Matrix (printing)

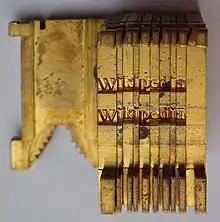
Duplexed Linotype matrices for regular and bold styles.

A duplexed matrix with two sites for casting letters was common on Linotype machines. By switching the position of the matrices in the machine it was easy to switch between casting two styles in the same line, the characters of which would have identical width. A common combination was regular and italic for printing body text, or regular and bold as with Metro, but Linotype also offered more unusual combinations, such as a serif text face duplexed with a bold sans-serif for emphasis.